Federal Bureau of Investigation

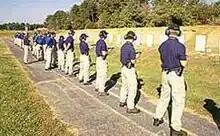
Agents in training on the FBI Academy firing range

In 2000, the FBI began the Trilogy project to upgrade its outdated information technology (IT) infrastructure. This project, originally scheduled to take three years and cost around $380 million, ended up over budget and behind schedule. Efforts to deploy modern computers and networking equipment were generally successful, but attempts to develop new investigation software, outsourced to Science Applications International Corporation (SAIC), were not. Virtual Case File, or VCF, as the software was known, was plagued by poorly defined goals, and repeated changes in management.